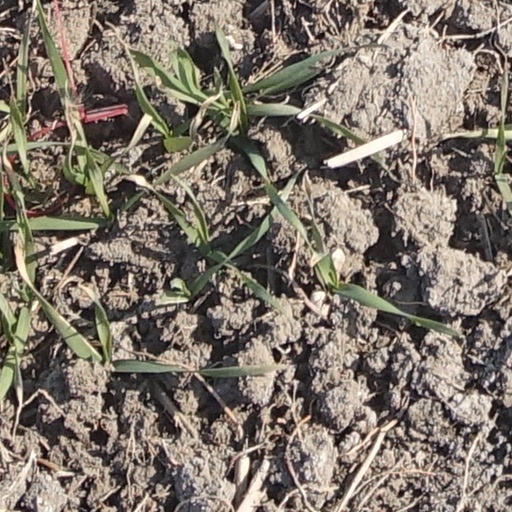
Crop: wheat